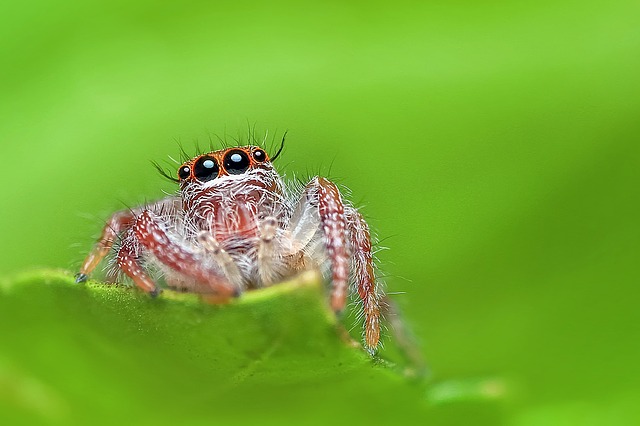
Label: spider